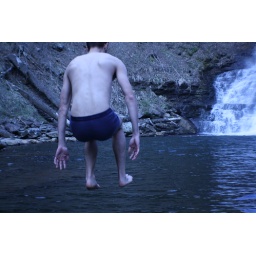
this is the tale of an epic fail in trying to do a cannon ball into two foot of water